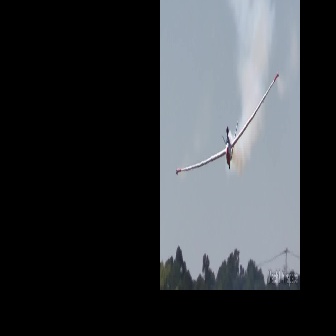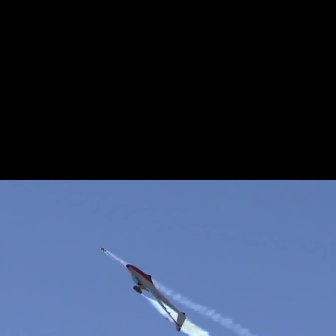
  Please identify the target specified by the bounding box [176,71,279,174] in the first image and locate it in the second image. Return the coordinates in [x_min,y_min,x_max,y_max] format.
Answer: [100,247,184,331]